Lorenzo Ferro

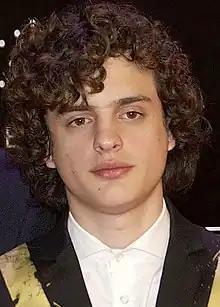
Ferro at the 5th Fénix Awards in 2018

Lorenzo "Toto" Ferro (born 9 November 1998) is an Argentine actor, singer and songwriter. He gained recognition for playing Robledo Puch in the 2018 film "El ángel". His television roles include Cristian Pardo in the third season of "El marginal" (2019) and Alex Hodoyan in the third season of "" (2021). Ferro releases music under the stage name Kiddo Toto. He has released two studio albums: "Resfriado" (2019) and "Mansión helada" (2021).